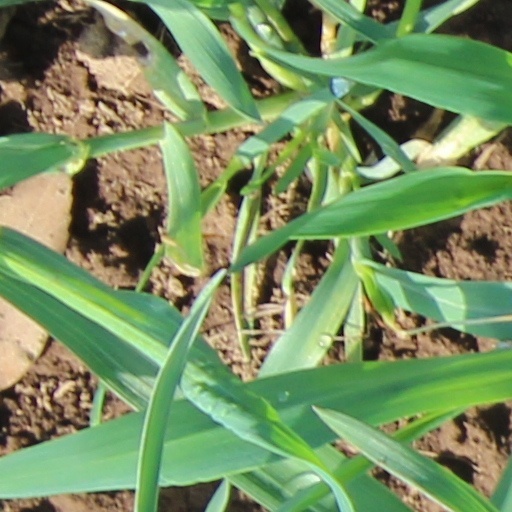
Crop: wheat